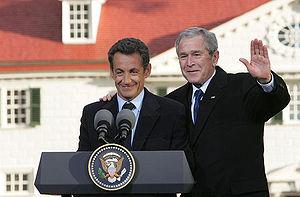
La réintégration de la France dans le commandement intégré de l'Organisation du traité de l'Atlantique nord est annoncée par le président de la République Nicolas Sarkozy au Congrès à Washington le 7 novembre 2007.
Les relations entre la France et les États-Unis ont débuté avant même la création des États-Unis d'Amérique. Le 3 mai 1803, Napoléon vend la Louisiane aux Américains. Depuis la guerre d'indépendance des États-Unis, la France est l'un de ses meilleurs alliés politiques. Mais malgré de constantes relations diplomatiques, ces deux pays sont souvent en conflit sur de nombreux dossiers.